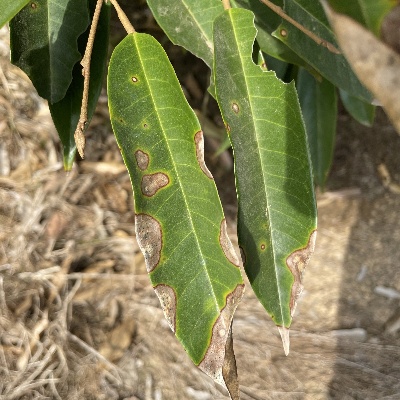
Label: Leaf_Phomopsis